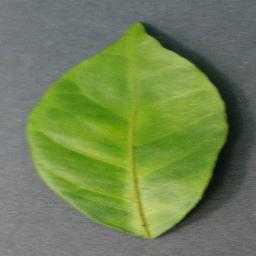
Label: Orange___Haunglongbing_(Citrus_greening)